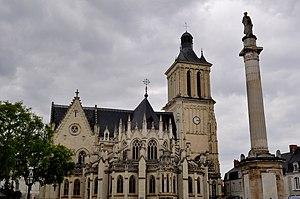
Beaufort-en-Vallée - Église Notre Dame (Maine-et-Loire)
La liste des églises de Maine-et-Loire recense de la manière la plus complète possible les églises, cathédrale et basiliques situées dans le département français de Maine-et-Loire.
Cet article recense les monuments historiques du nord de Maine-et-Loire, en France.
L'église Notre-Dame est une église située à Beaufort-en-Vallée, en France.